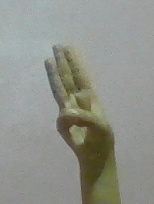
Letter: thaa